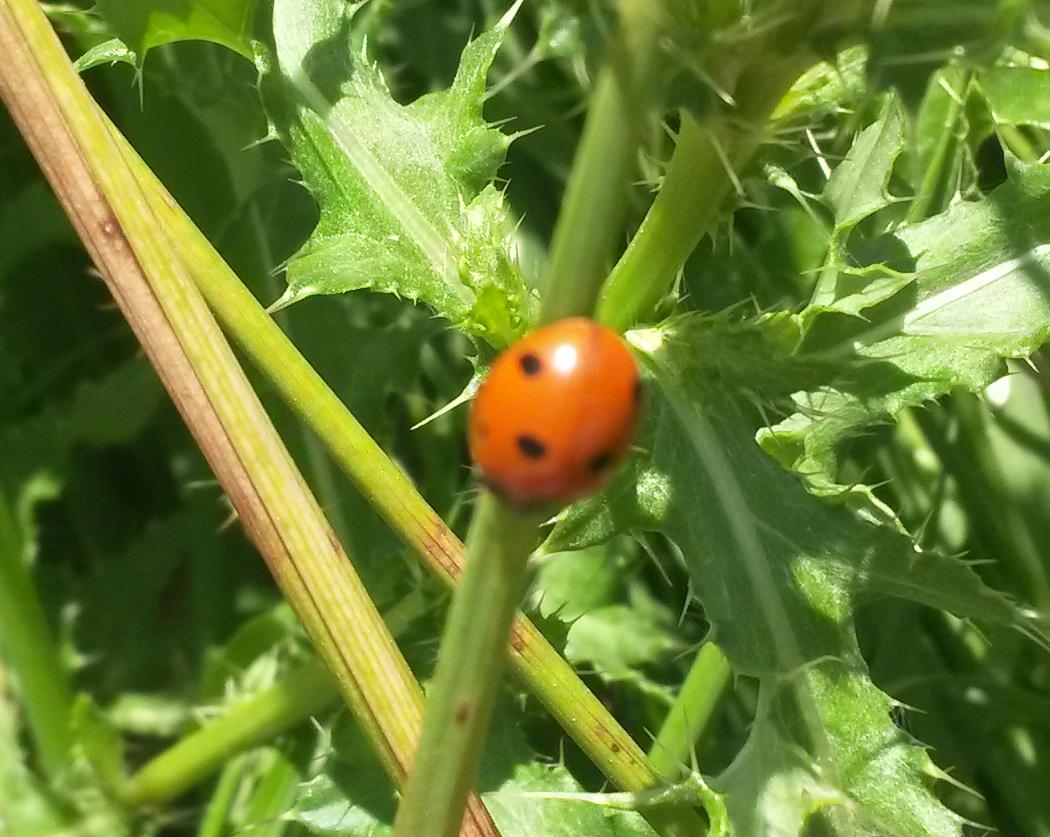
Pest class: predators